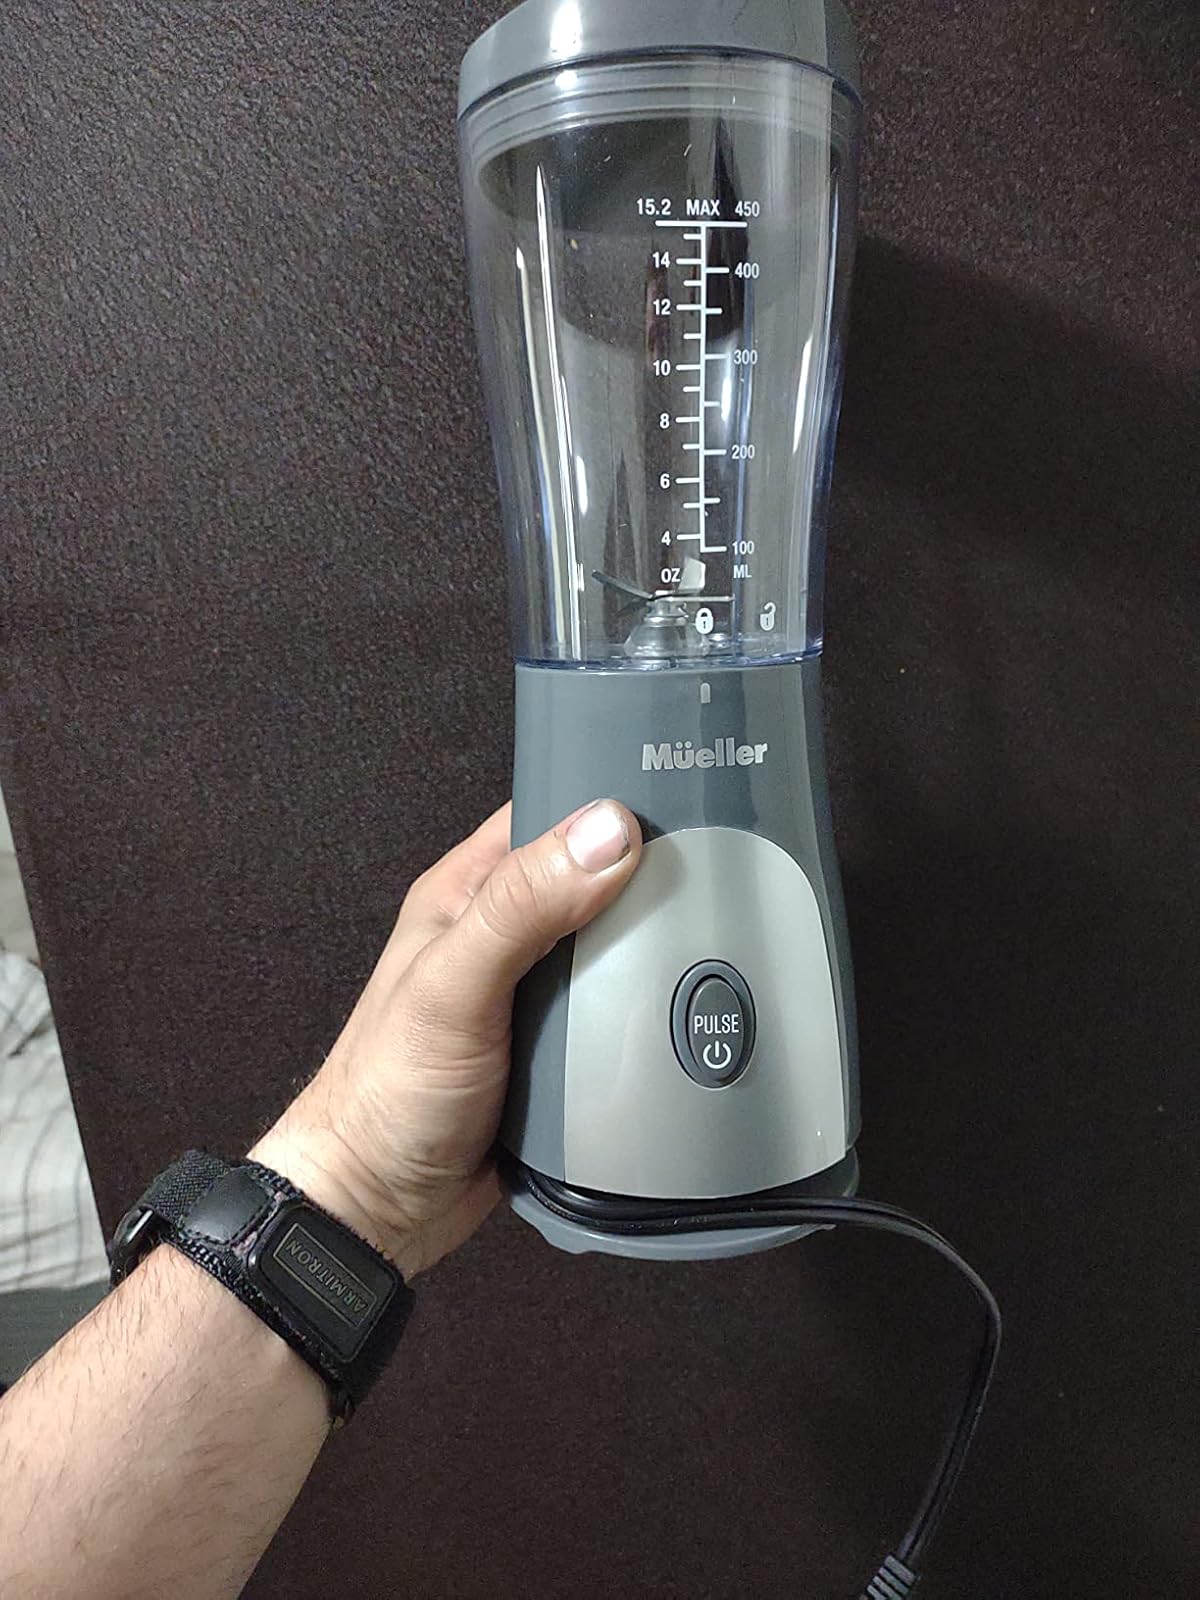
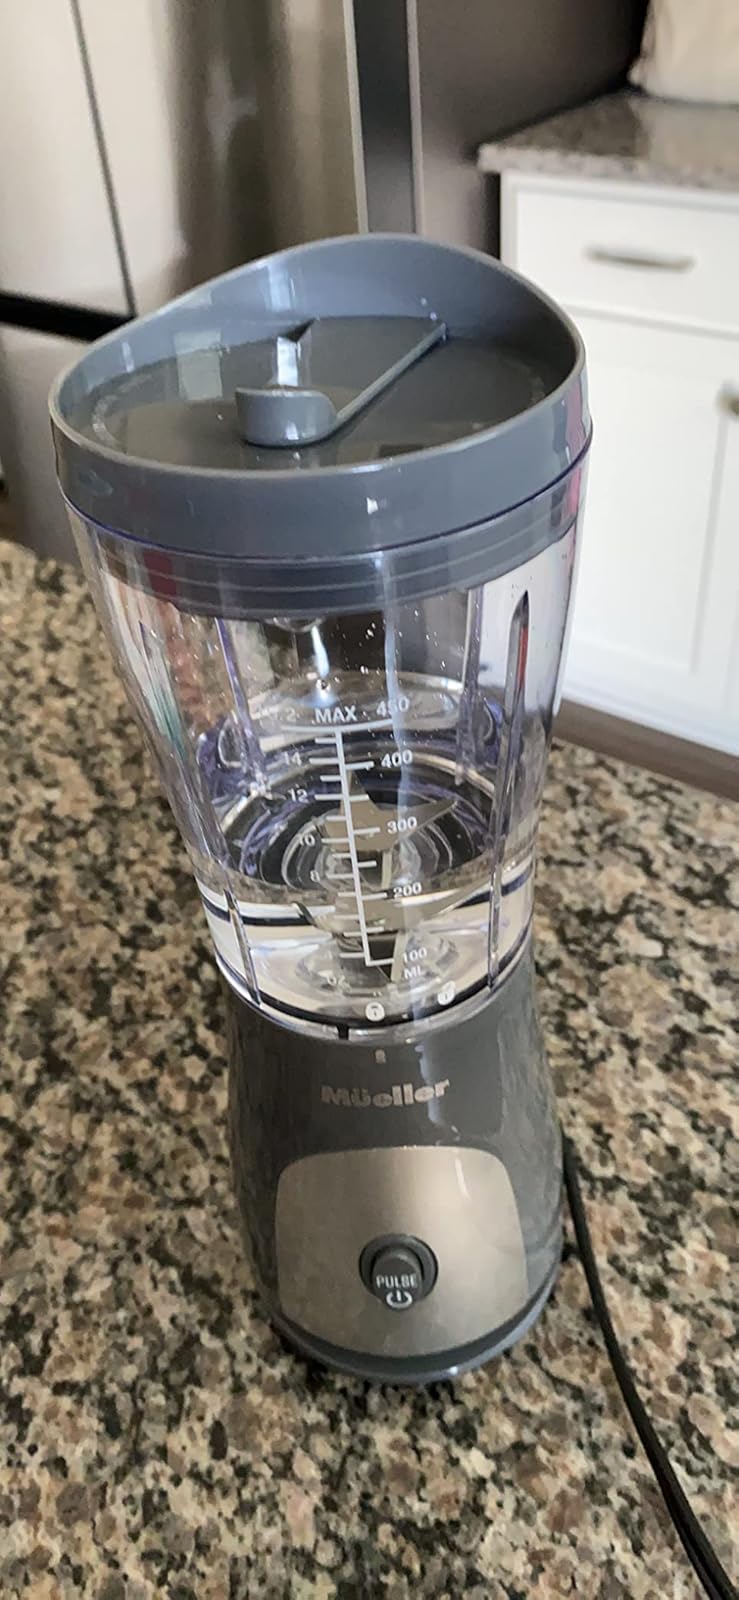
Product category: items_blender
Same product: yes